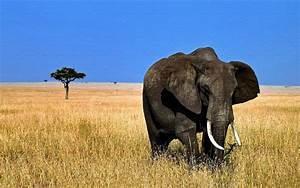
elephant